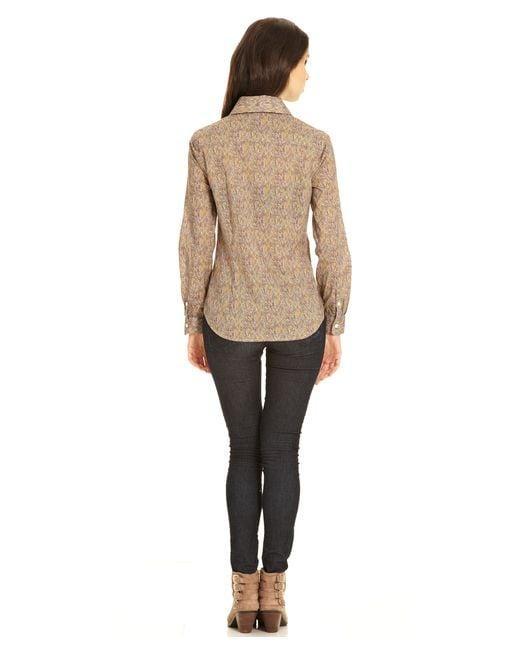
Büro Design Kragen Langarm Hemd damen